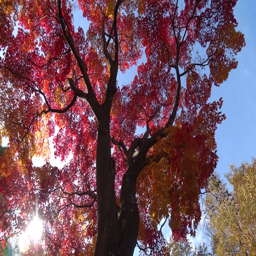
a prime of autumn leaves trees shot with wide angle lens .